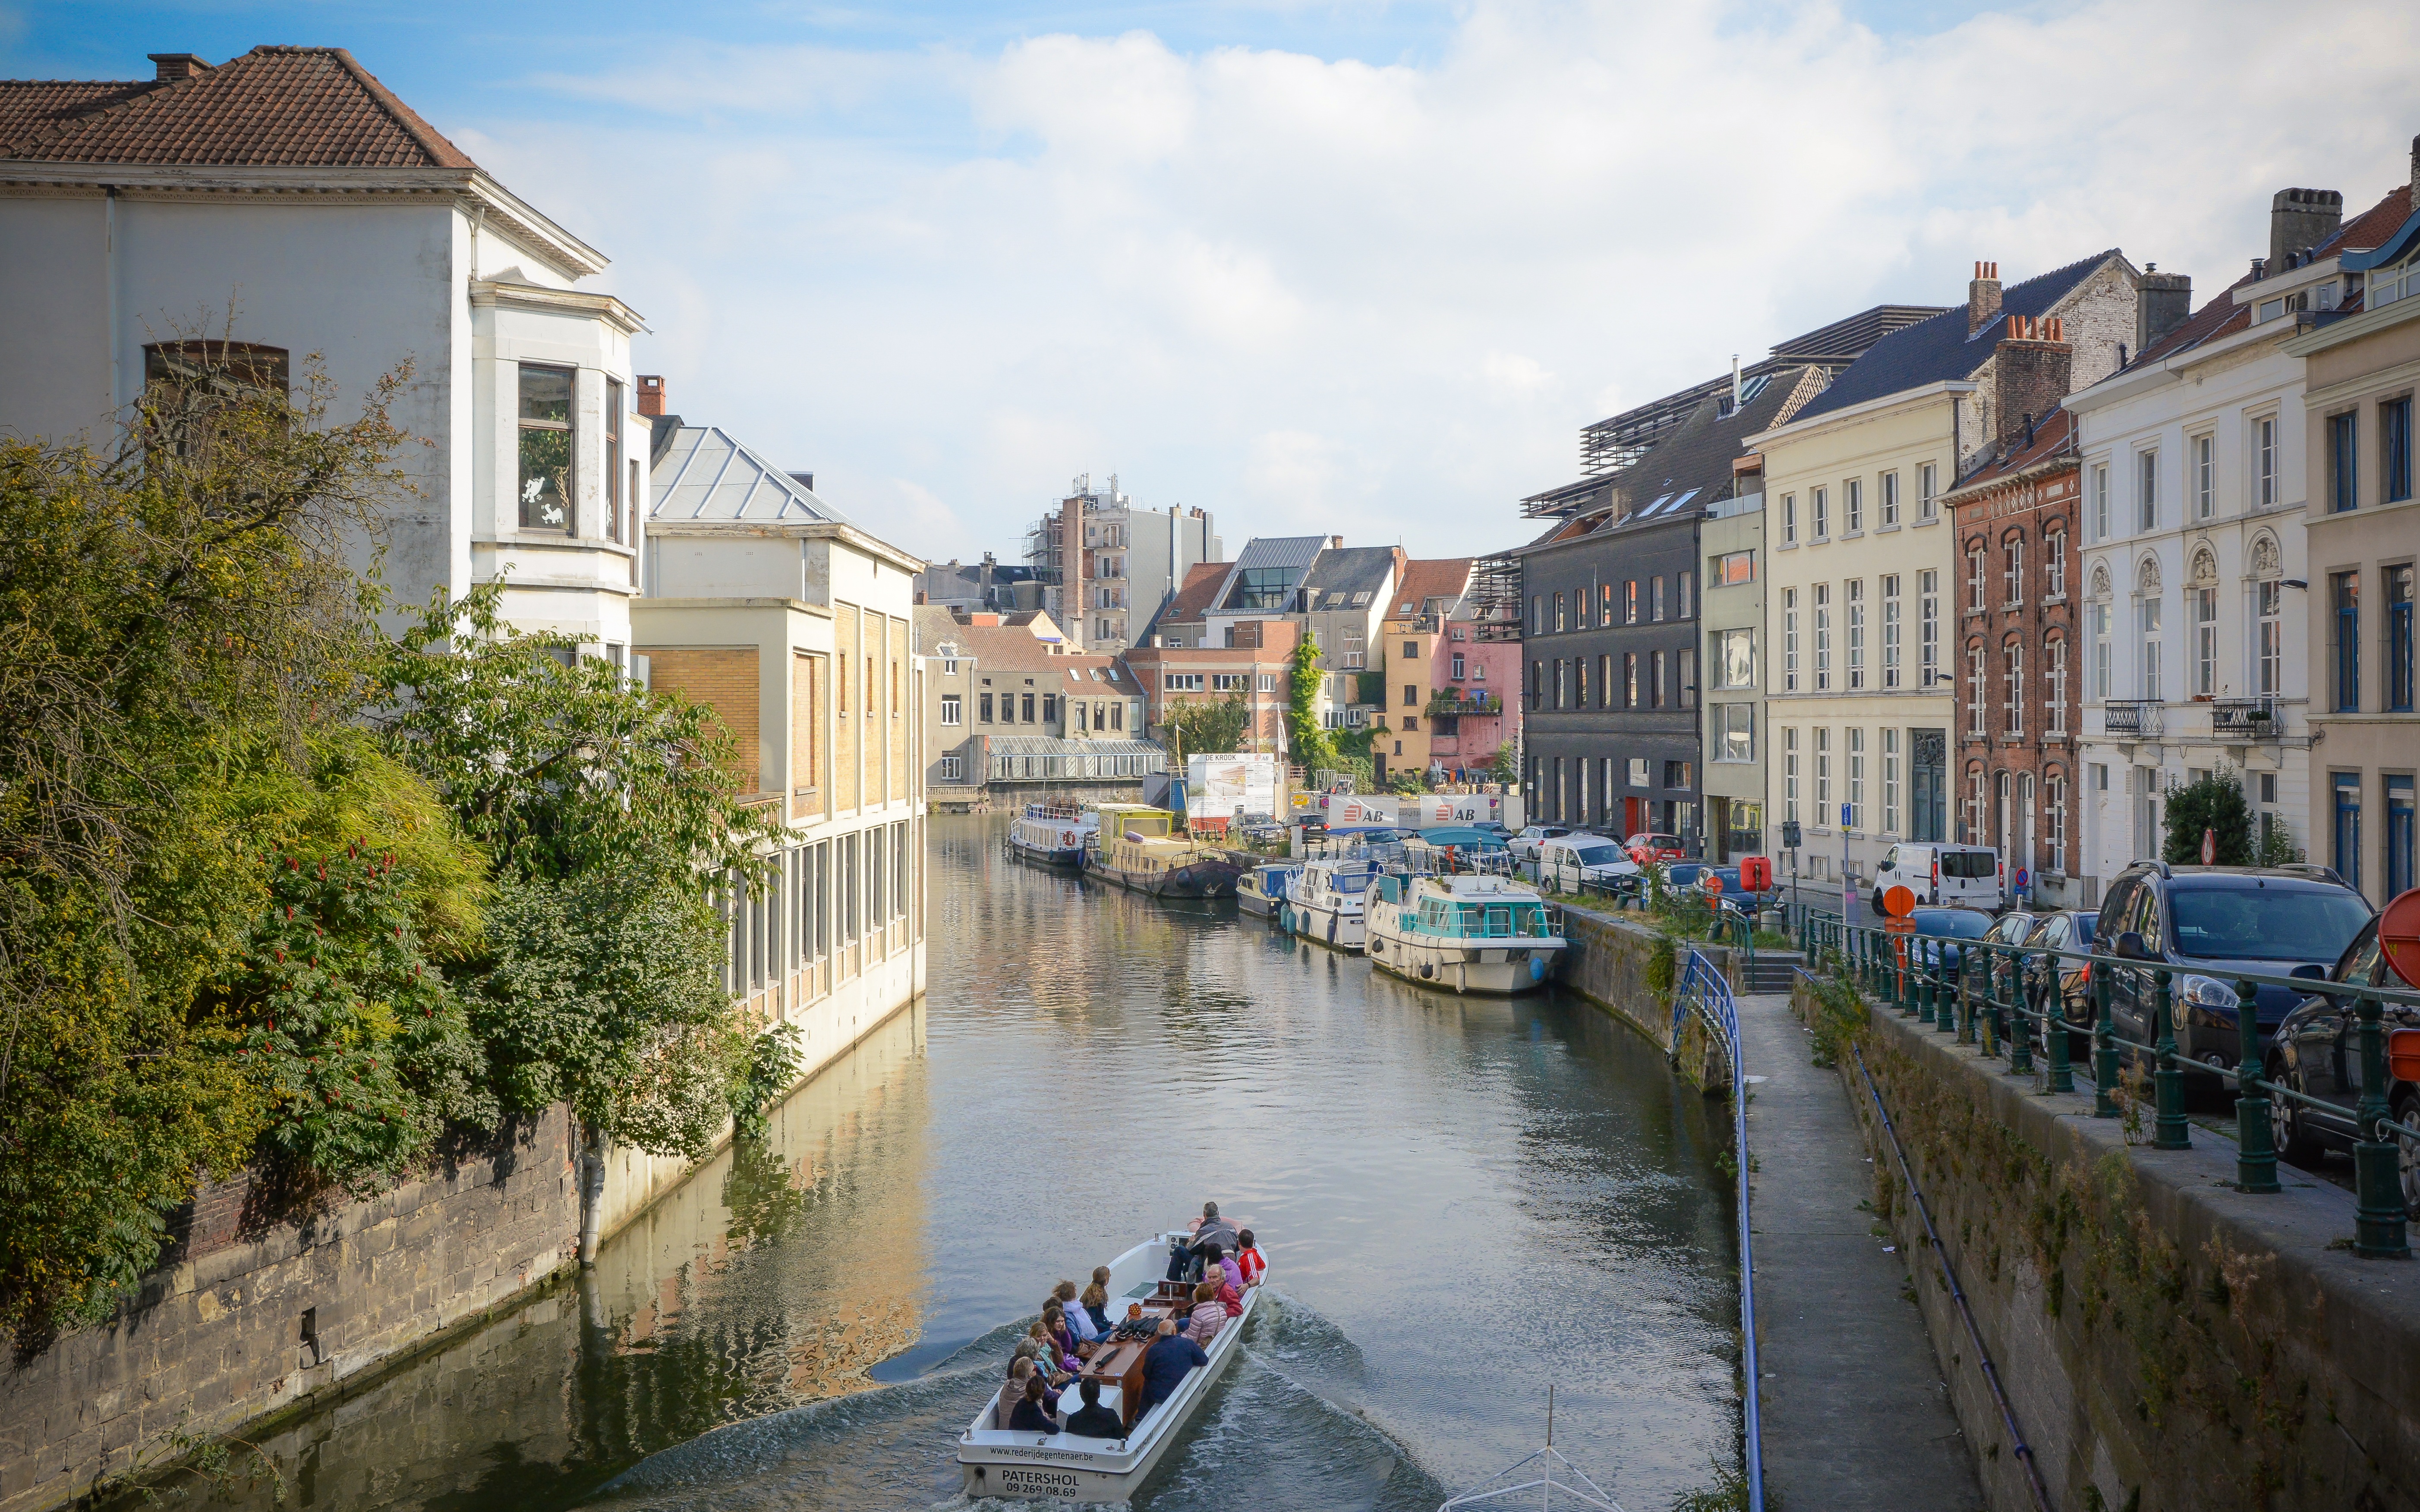
canal, geographical feature, landform, body of water, waterway, town, river, neighbourhood, vacation, tourism, boat, channel, vehicle, travel, cityscape